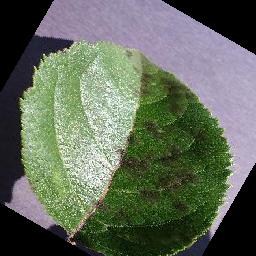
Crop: apple
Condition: scab